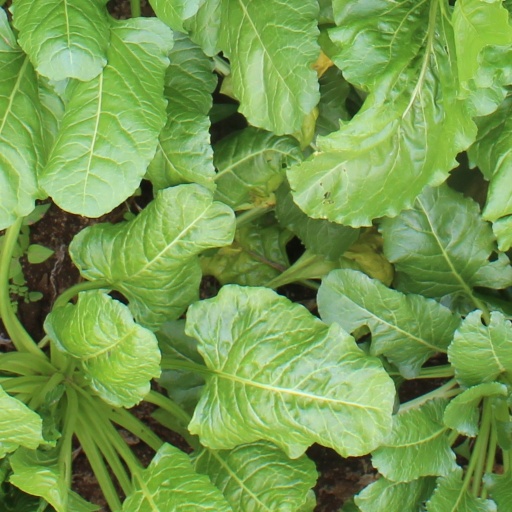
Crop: sugar beet